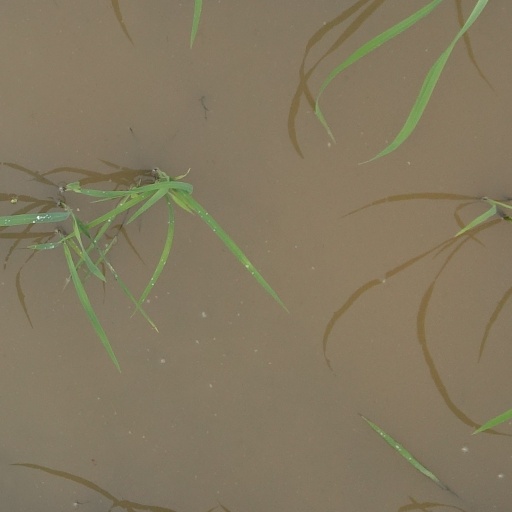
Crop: rice